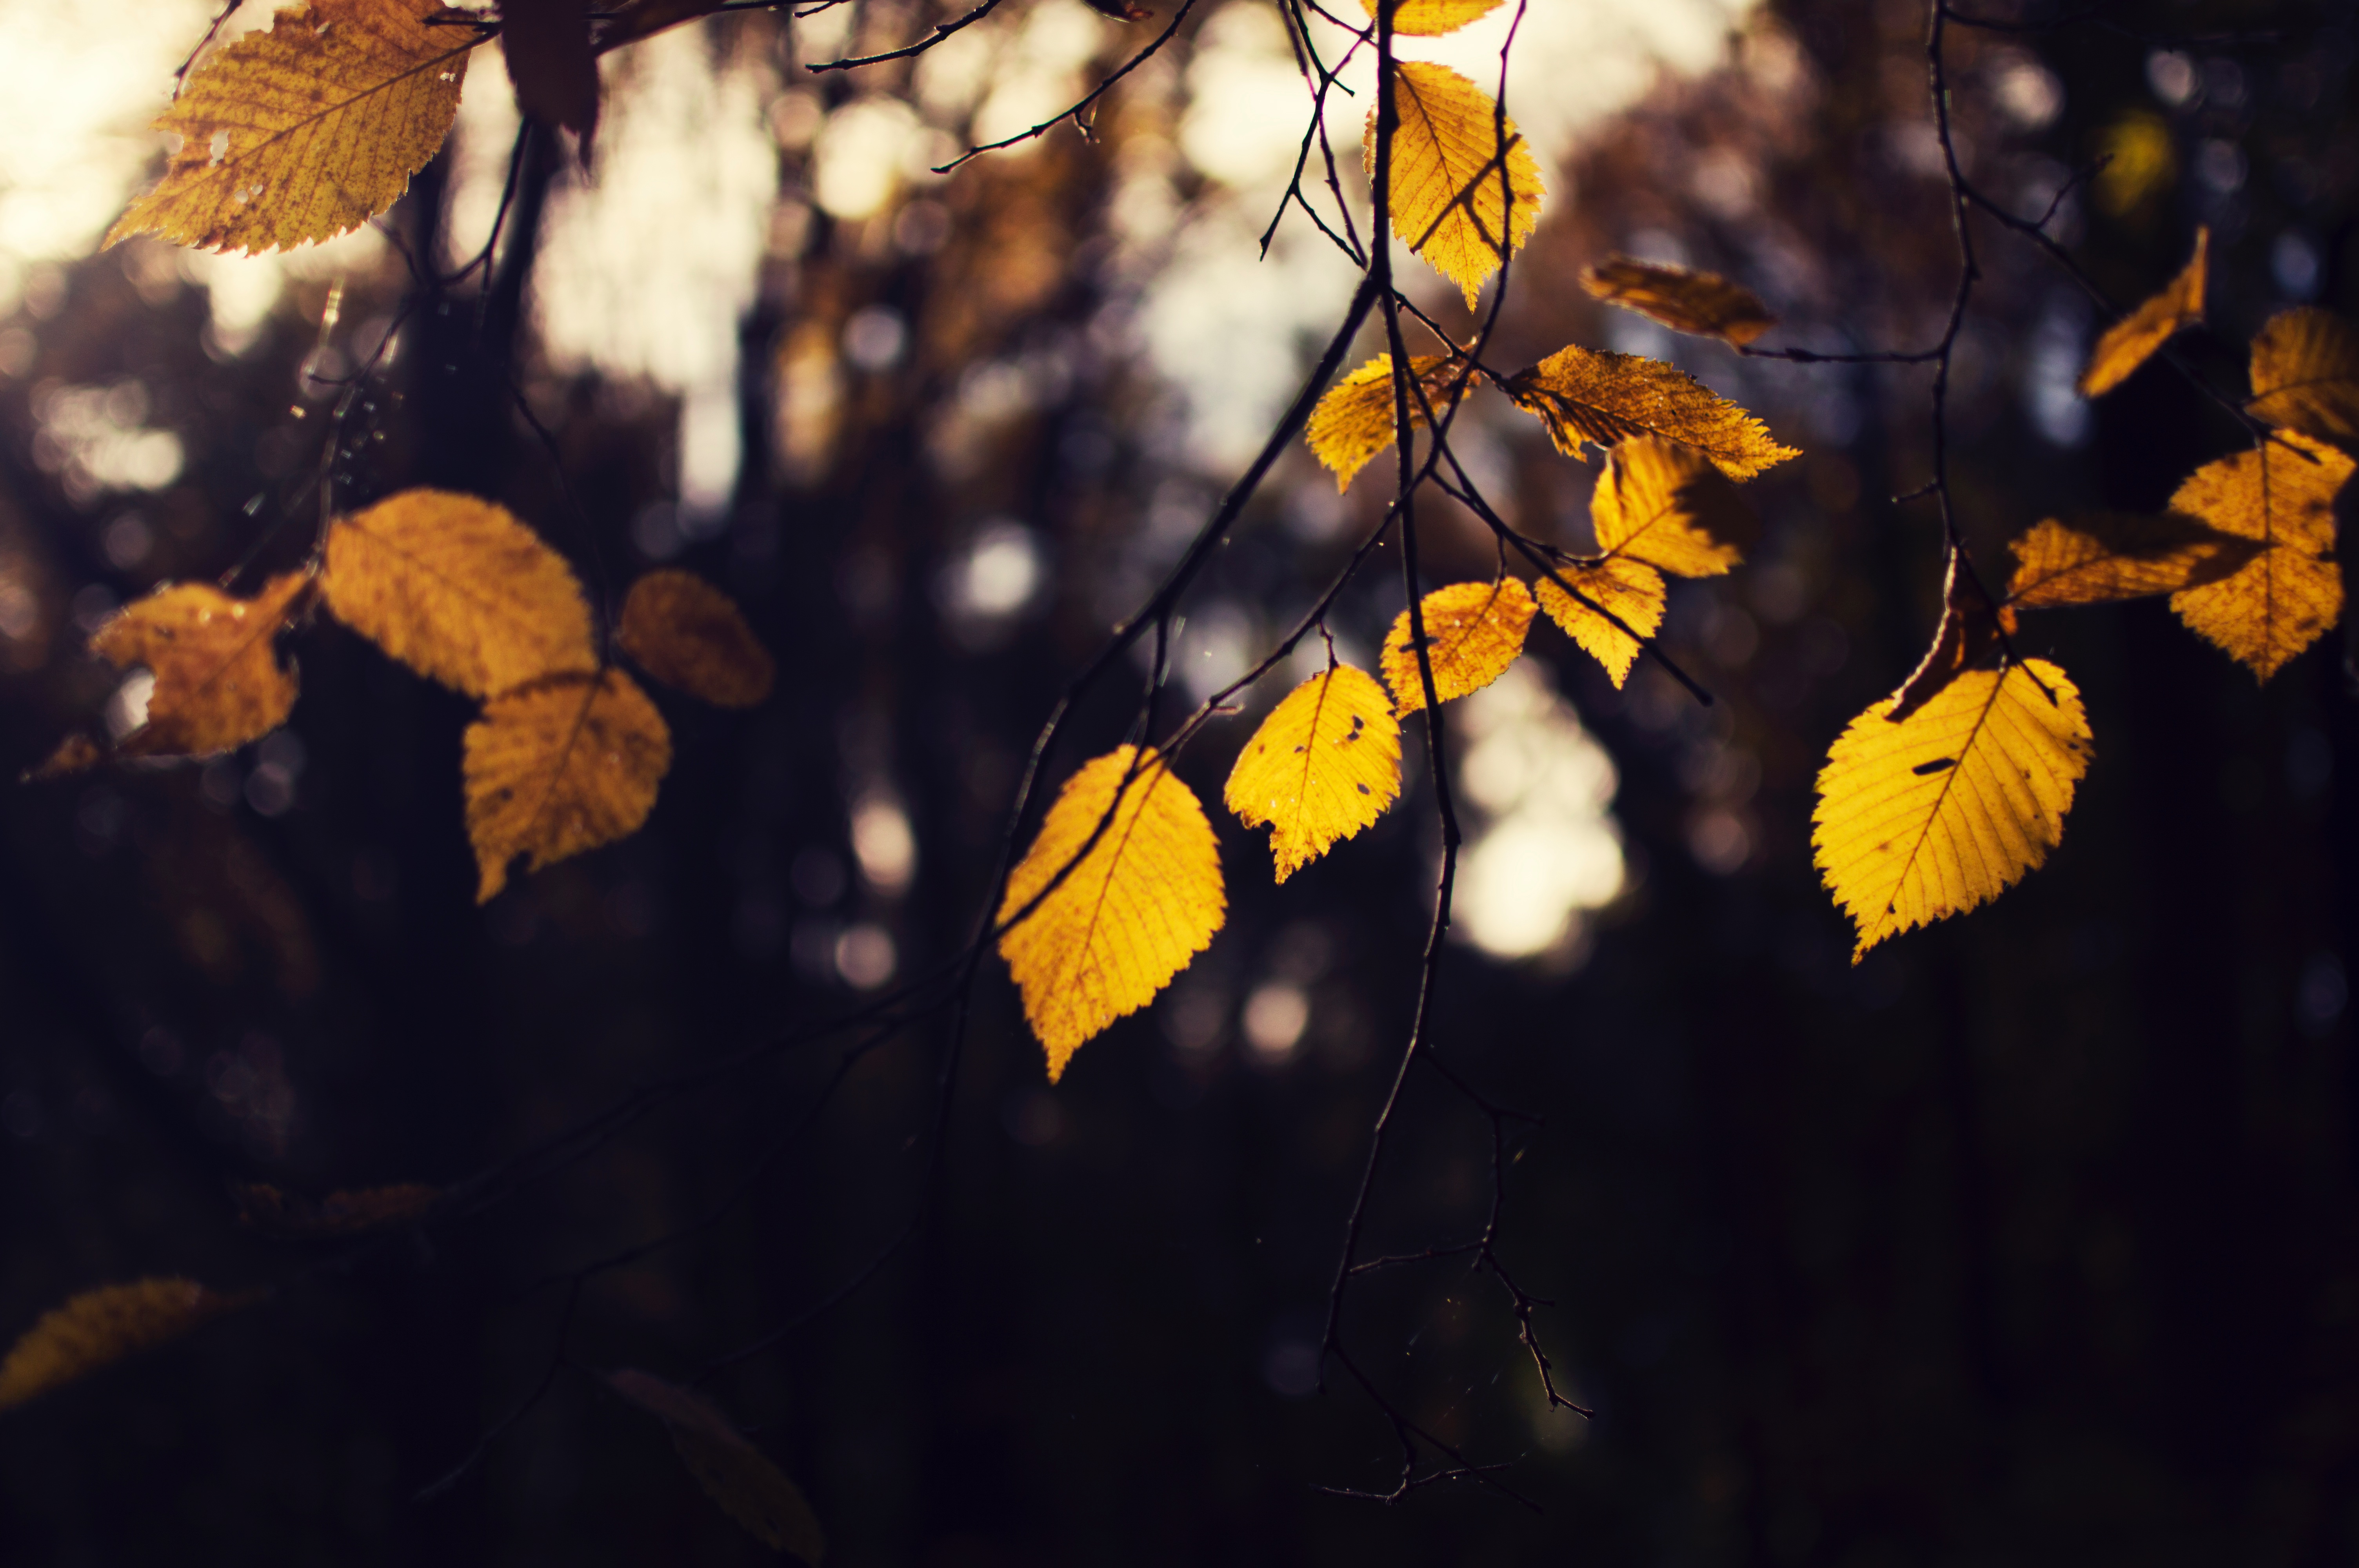
tree, nature, branch, light, plant, sunlight, leaf, flower, autumn, yellow, flora, season, macro photography, woody plant